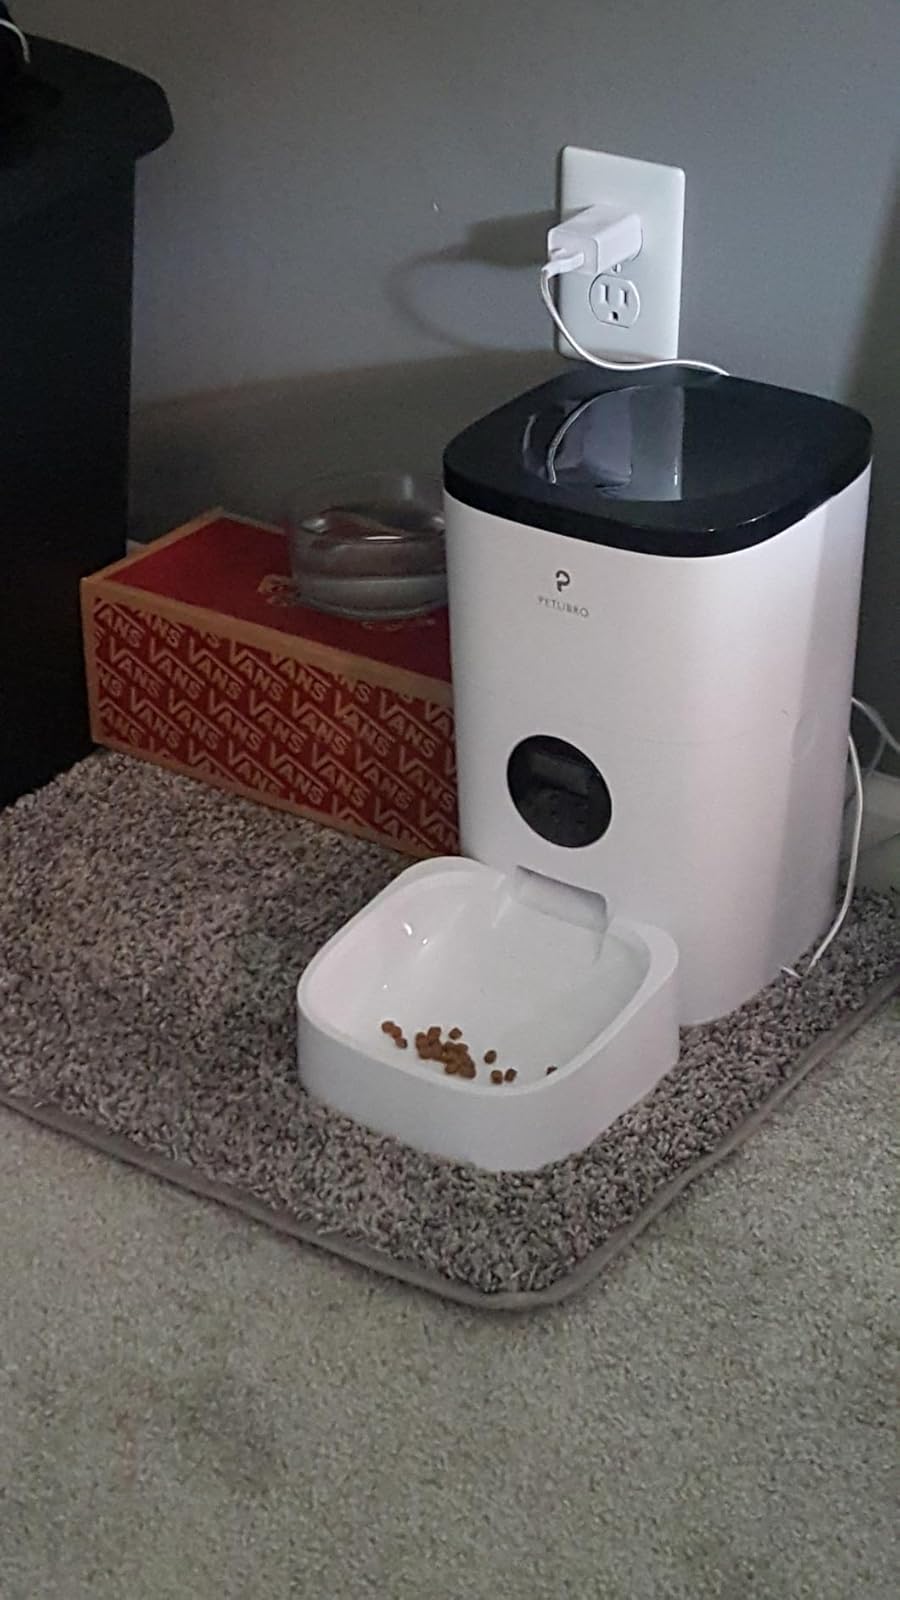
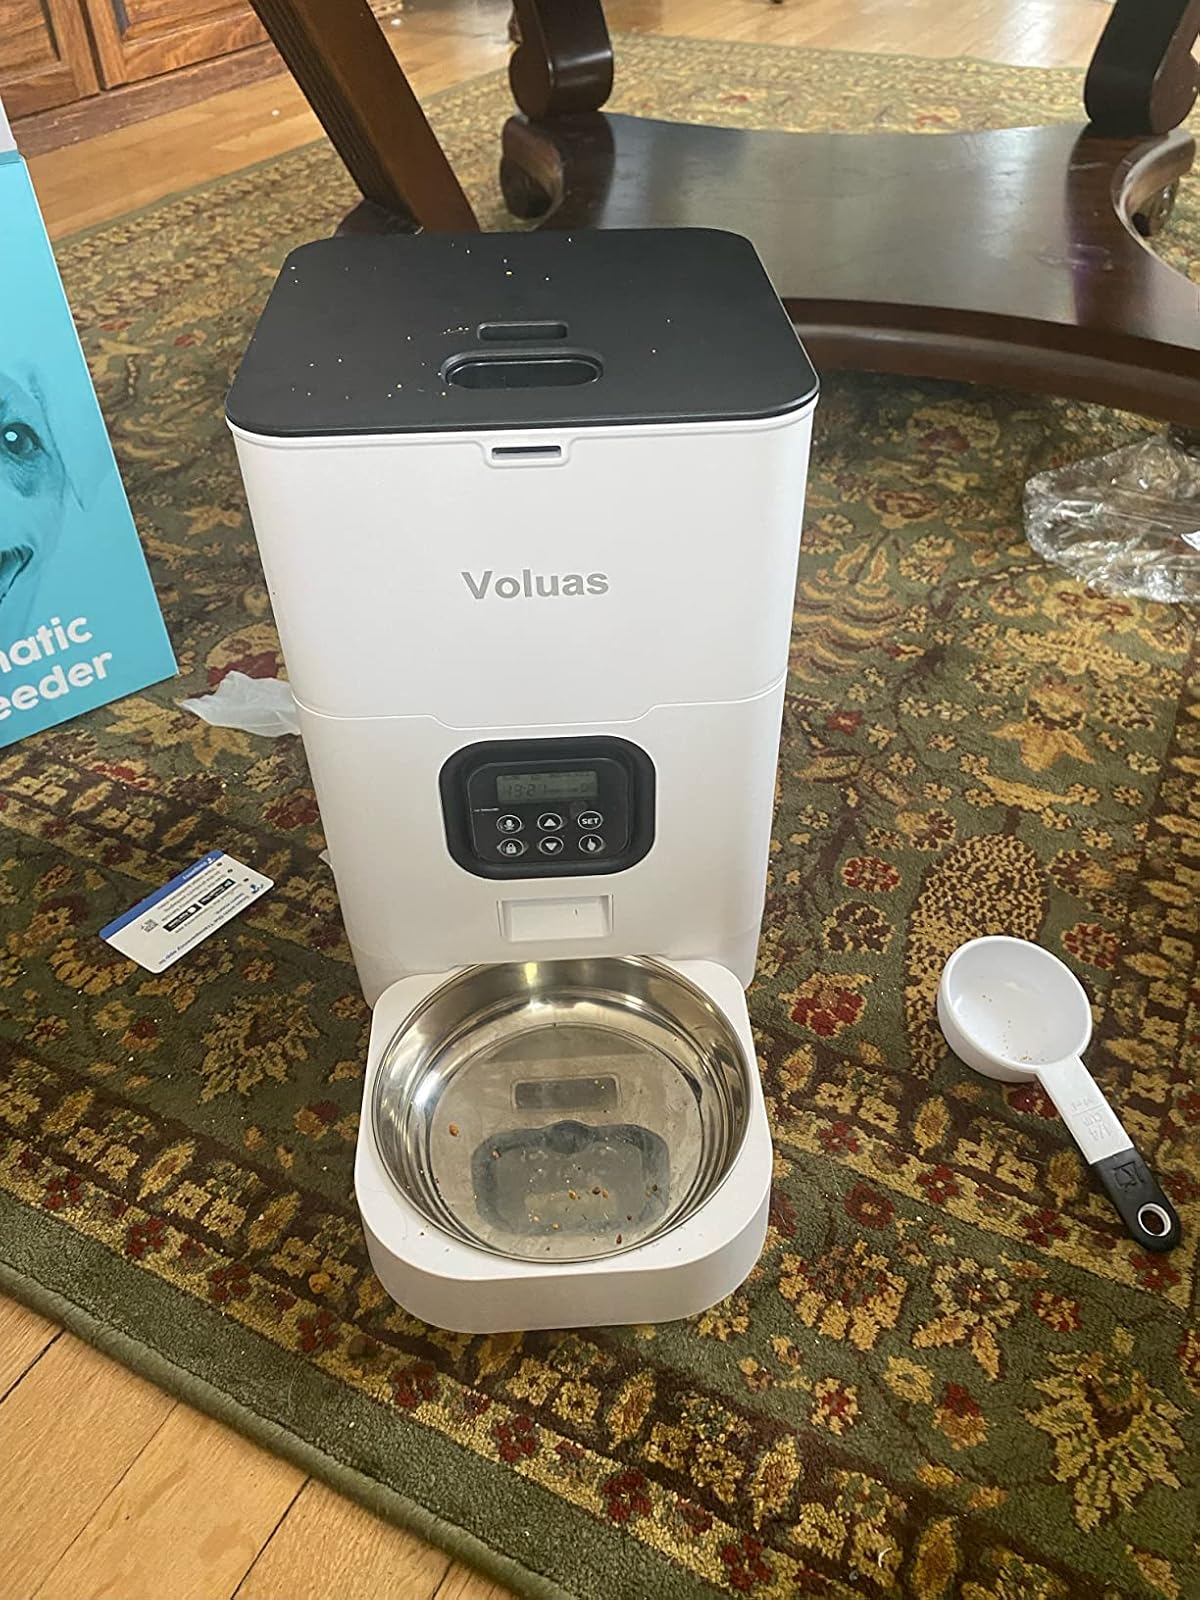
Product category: items_feeder
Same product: no